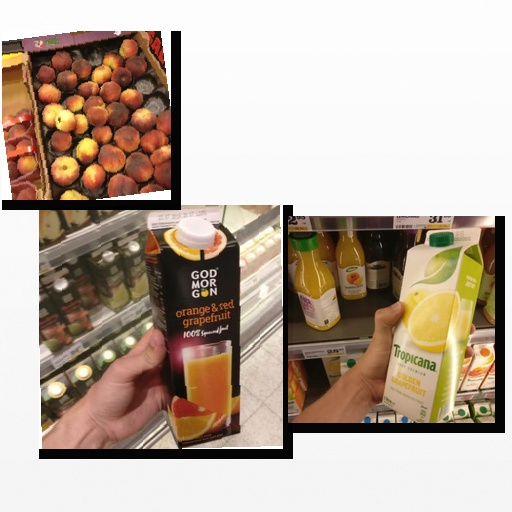
Food items: peach, golden_grapefruit_juice, grapefruit_juice